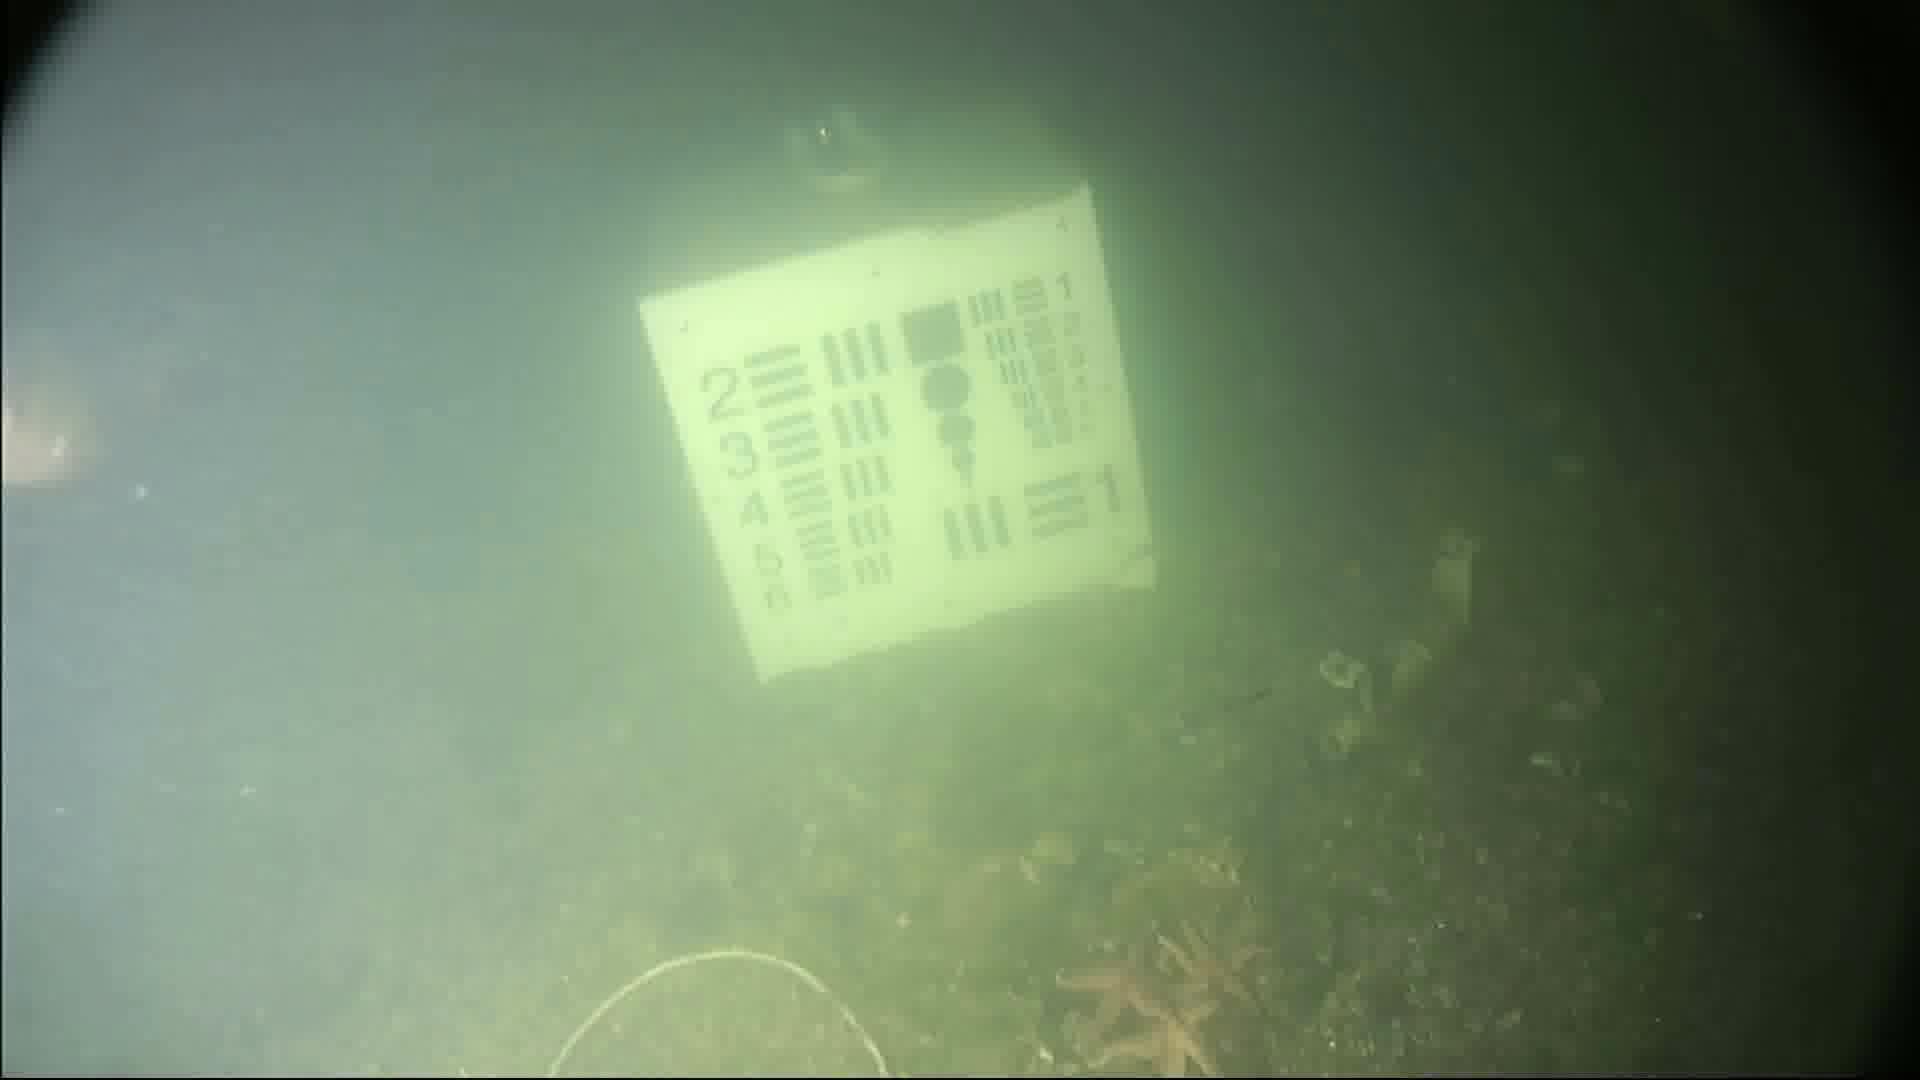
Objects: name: fish
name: starfish
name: crab